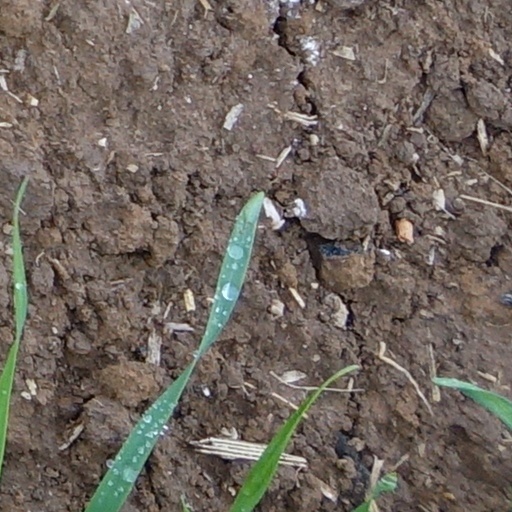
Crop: wheat